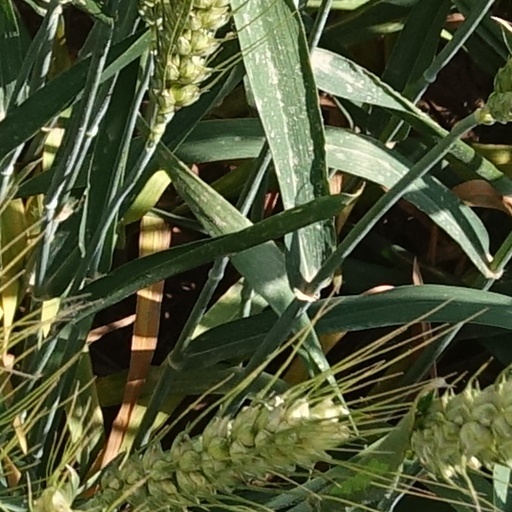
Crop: wheat